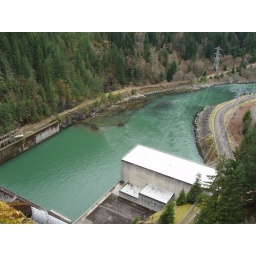
The water in all these photos appears green, but it's really crystal clear as you'll see in later photos.